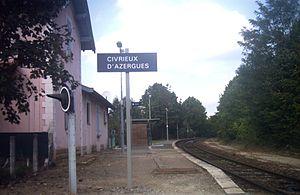
La gare de Civrieux-d'Azergues est une gare ferroviaire française de la ligne de Paray-le-Monial à Givors-Canal, située à deux kilomètres à l'est de Lozanne, dans le département du Rhône en région Auvergne-Rhône-Alpes.